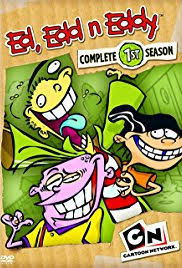
Portrait style: Cartoon Portrait